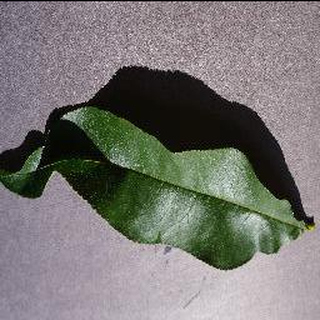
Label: healthy_peach